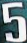
Number: 5